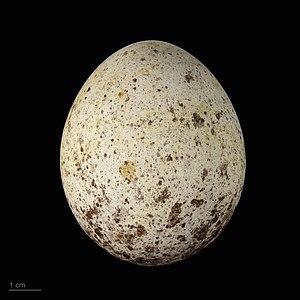
Le Percnoptère d'Égypte, parfois improprement nommé Vautour percnoptère, est une espèce de rapace de l'Ancien Monde, que l'on trouve en Afrique, dans le sud de l'Europe, et en Asie.